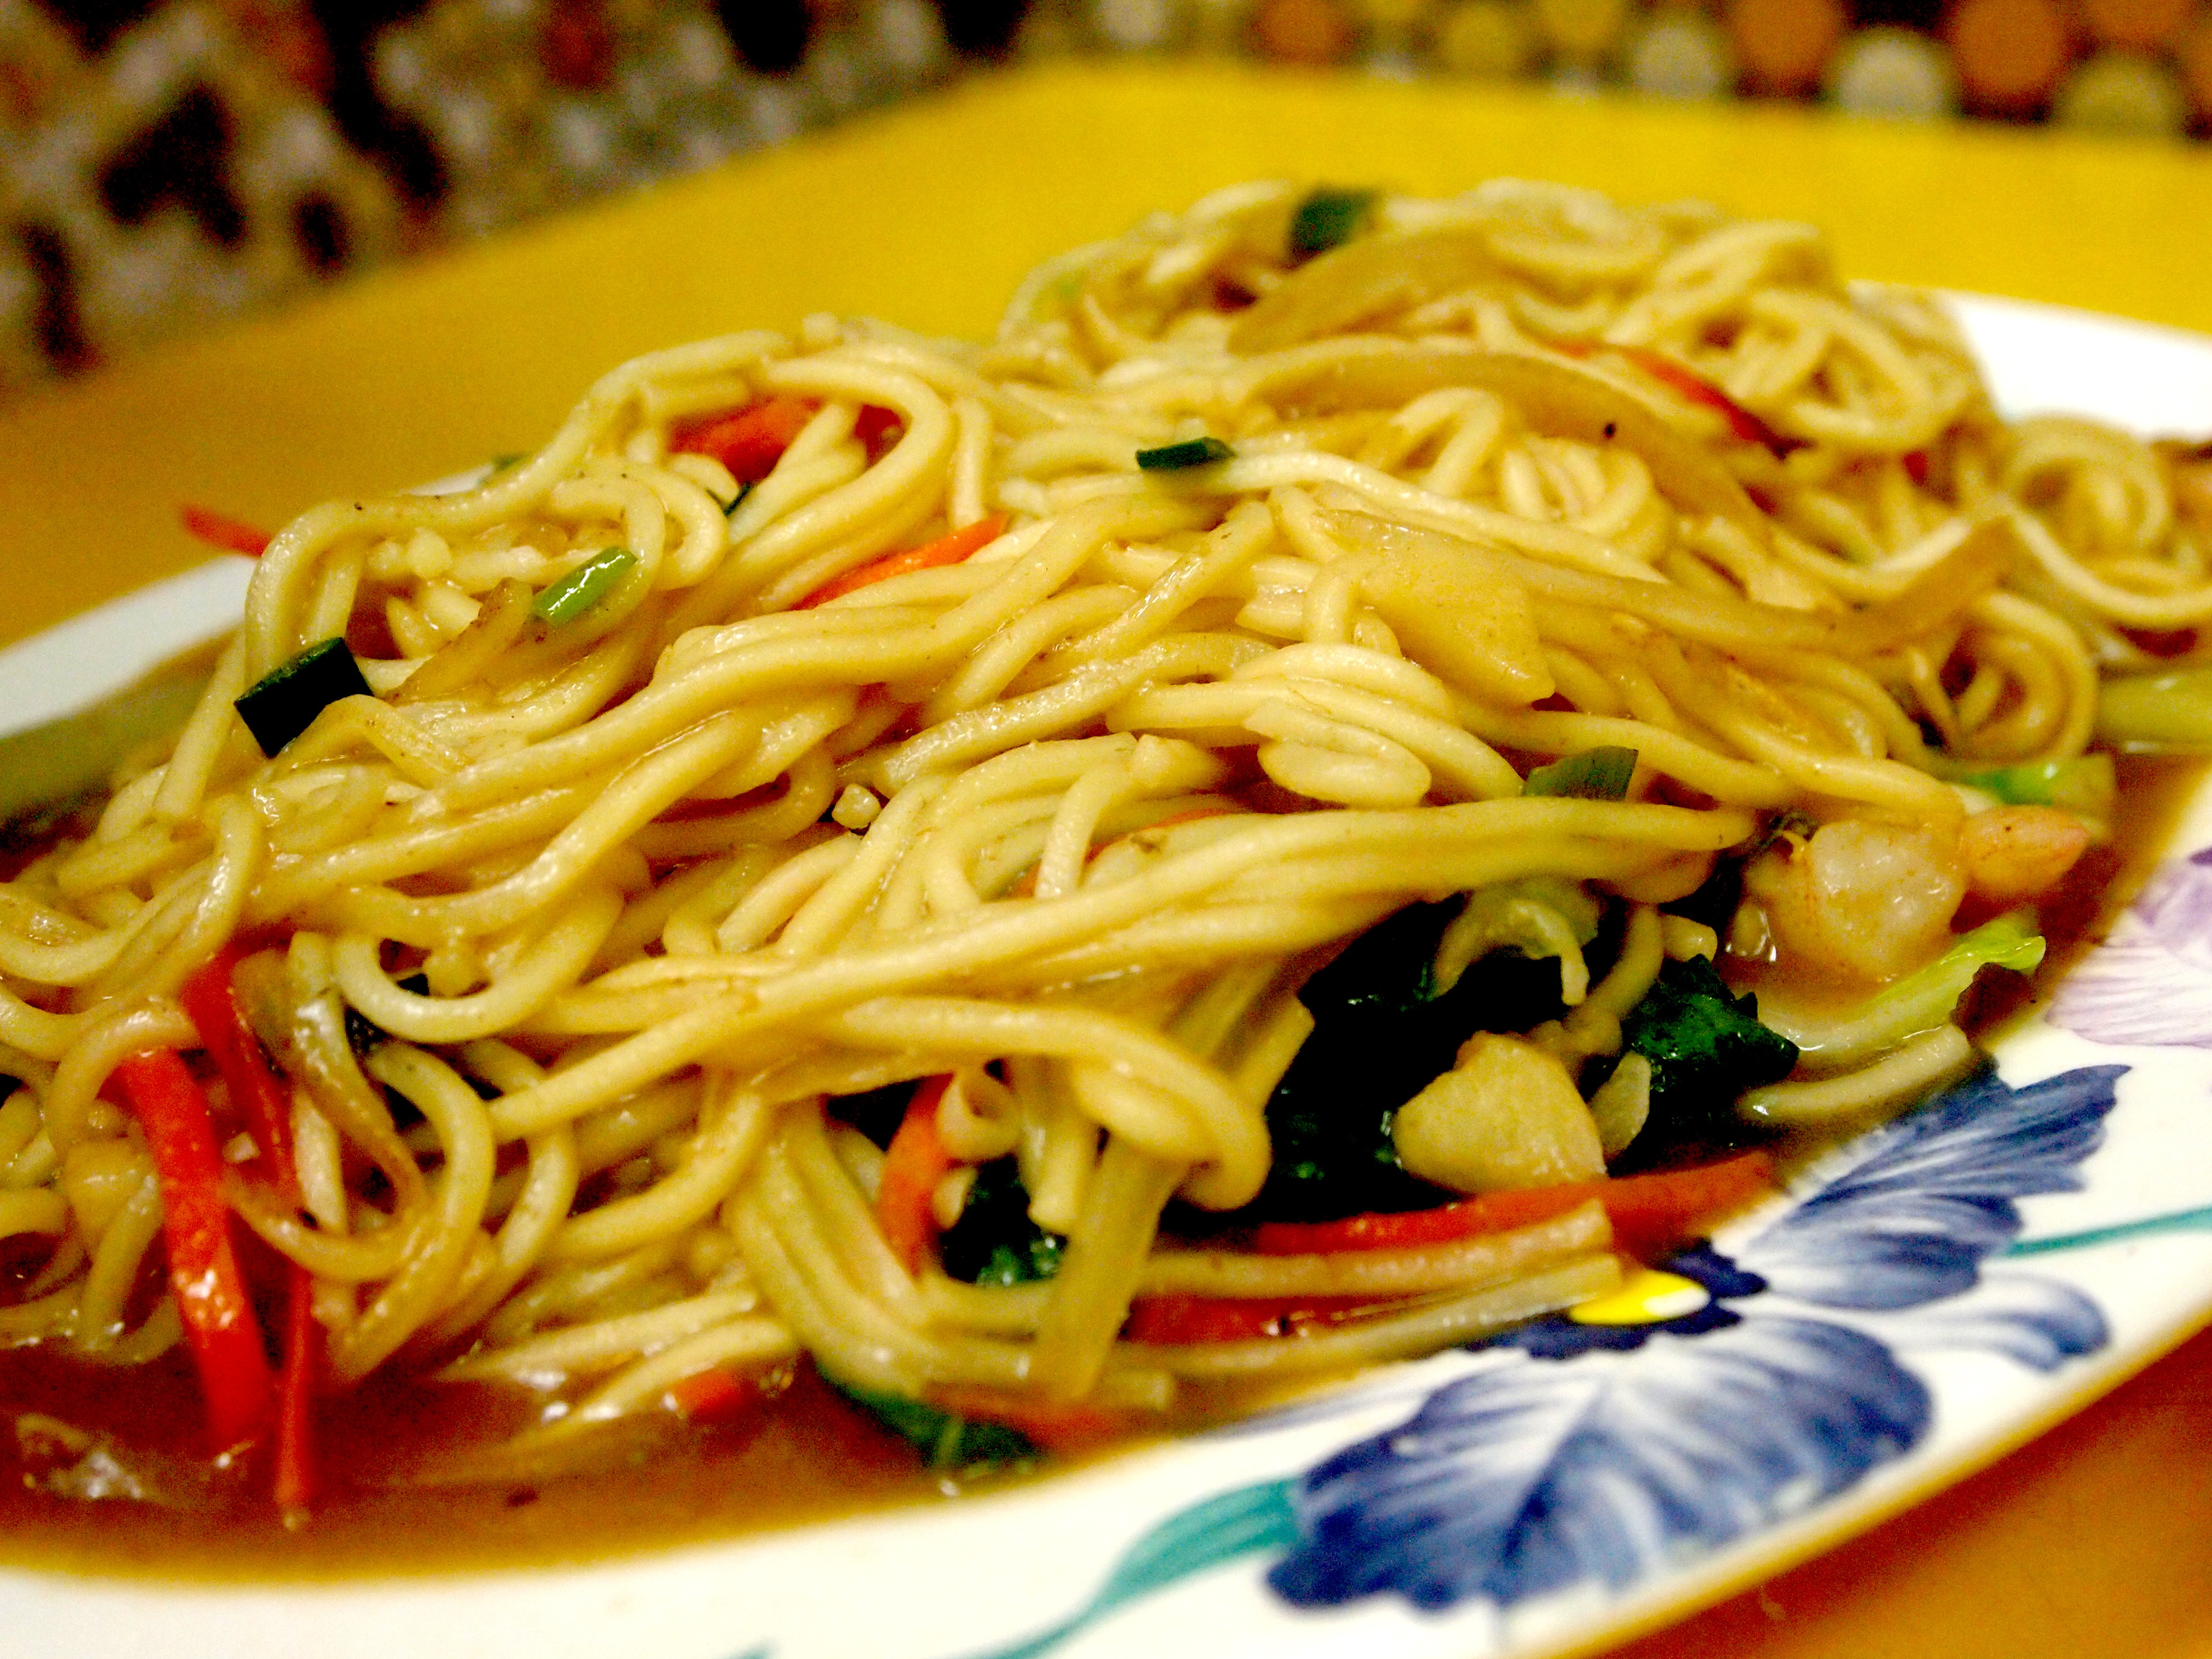
dish, meal, food, produce, cuisine, noodle, asian food, taiwan, spaghetti, thai food, side dishes, chinese food, chinese noodles, carbonara, chow mein, yakisoba, fried noodles, bucatini, mie goreng, shilin night market, lo mein, spaghetti aglio e olio